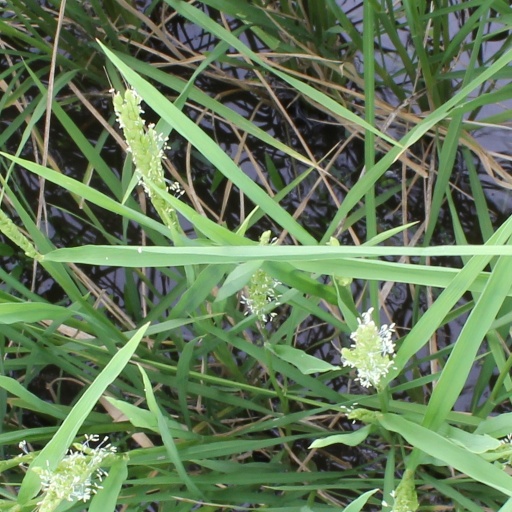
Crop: rice